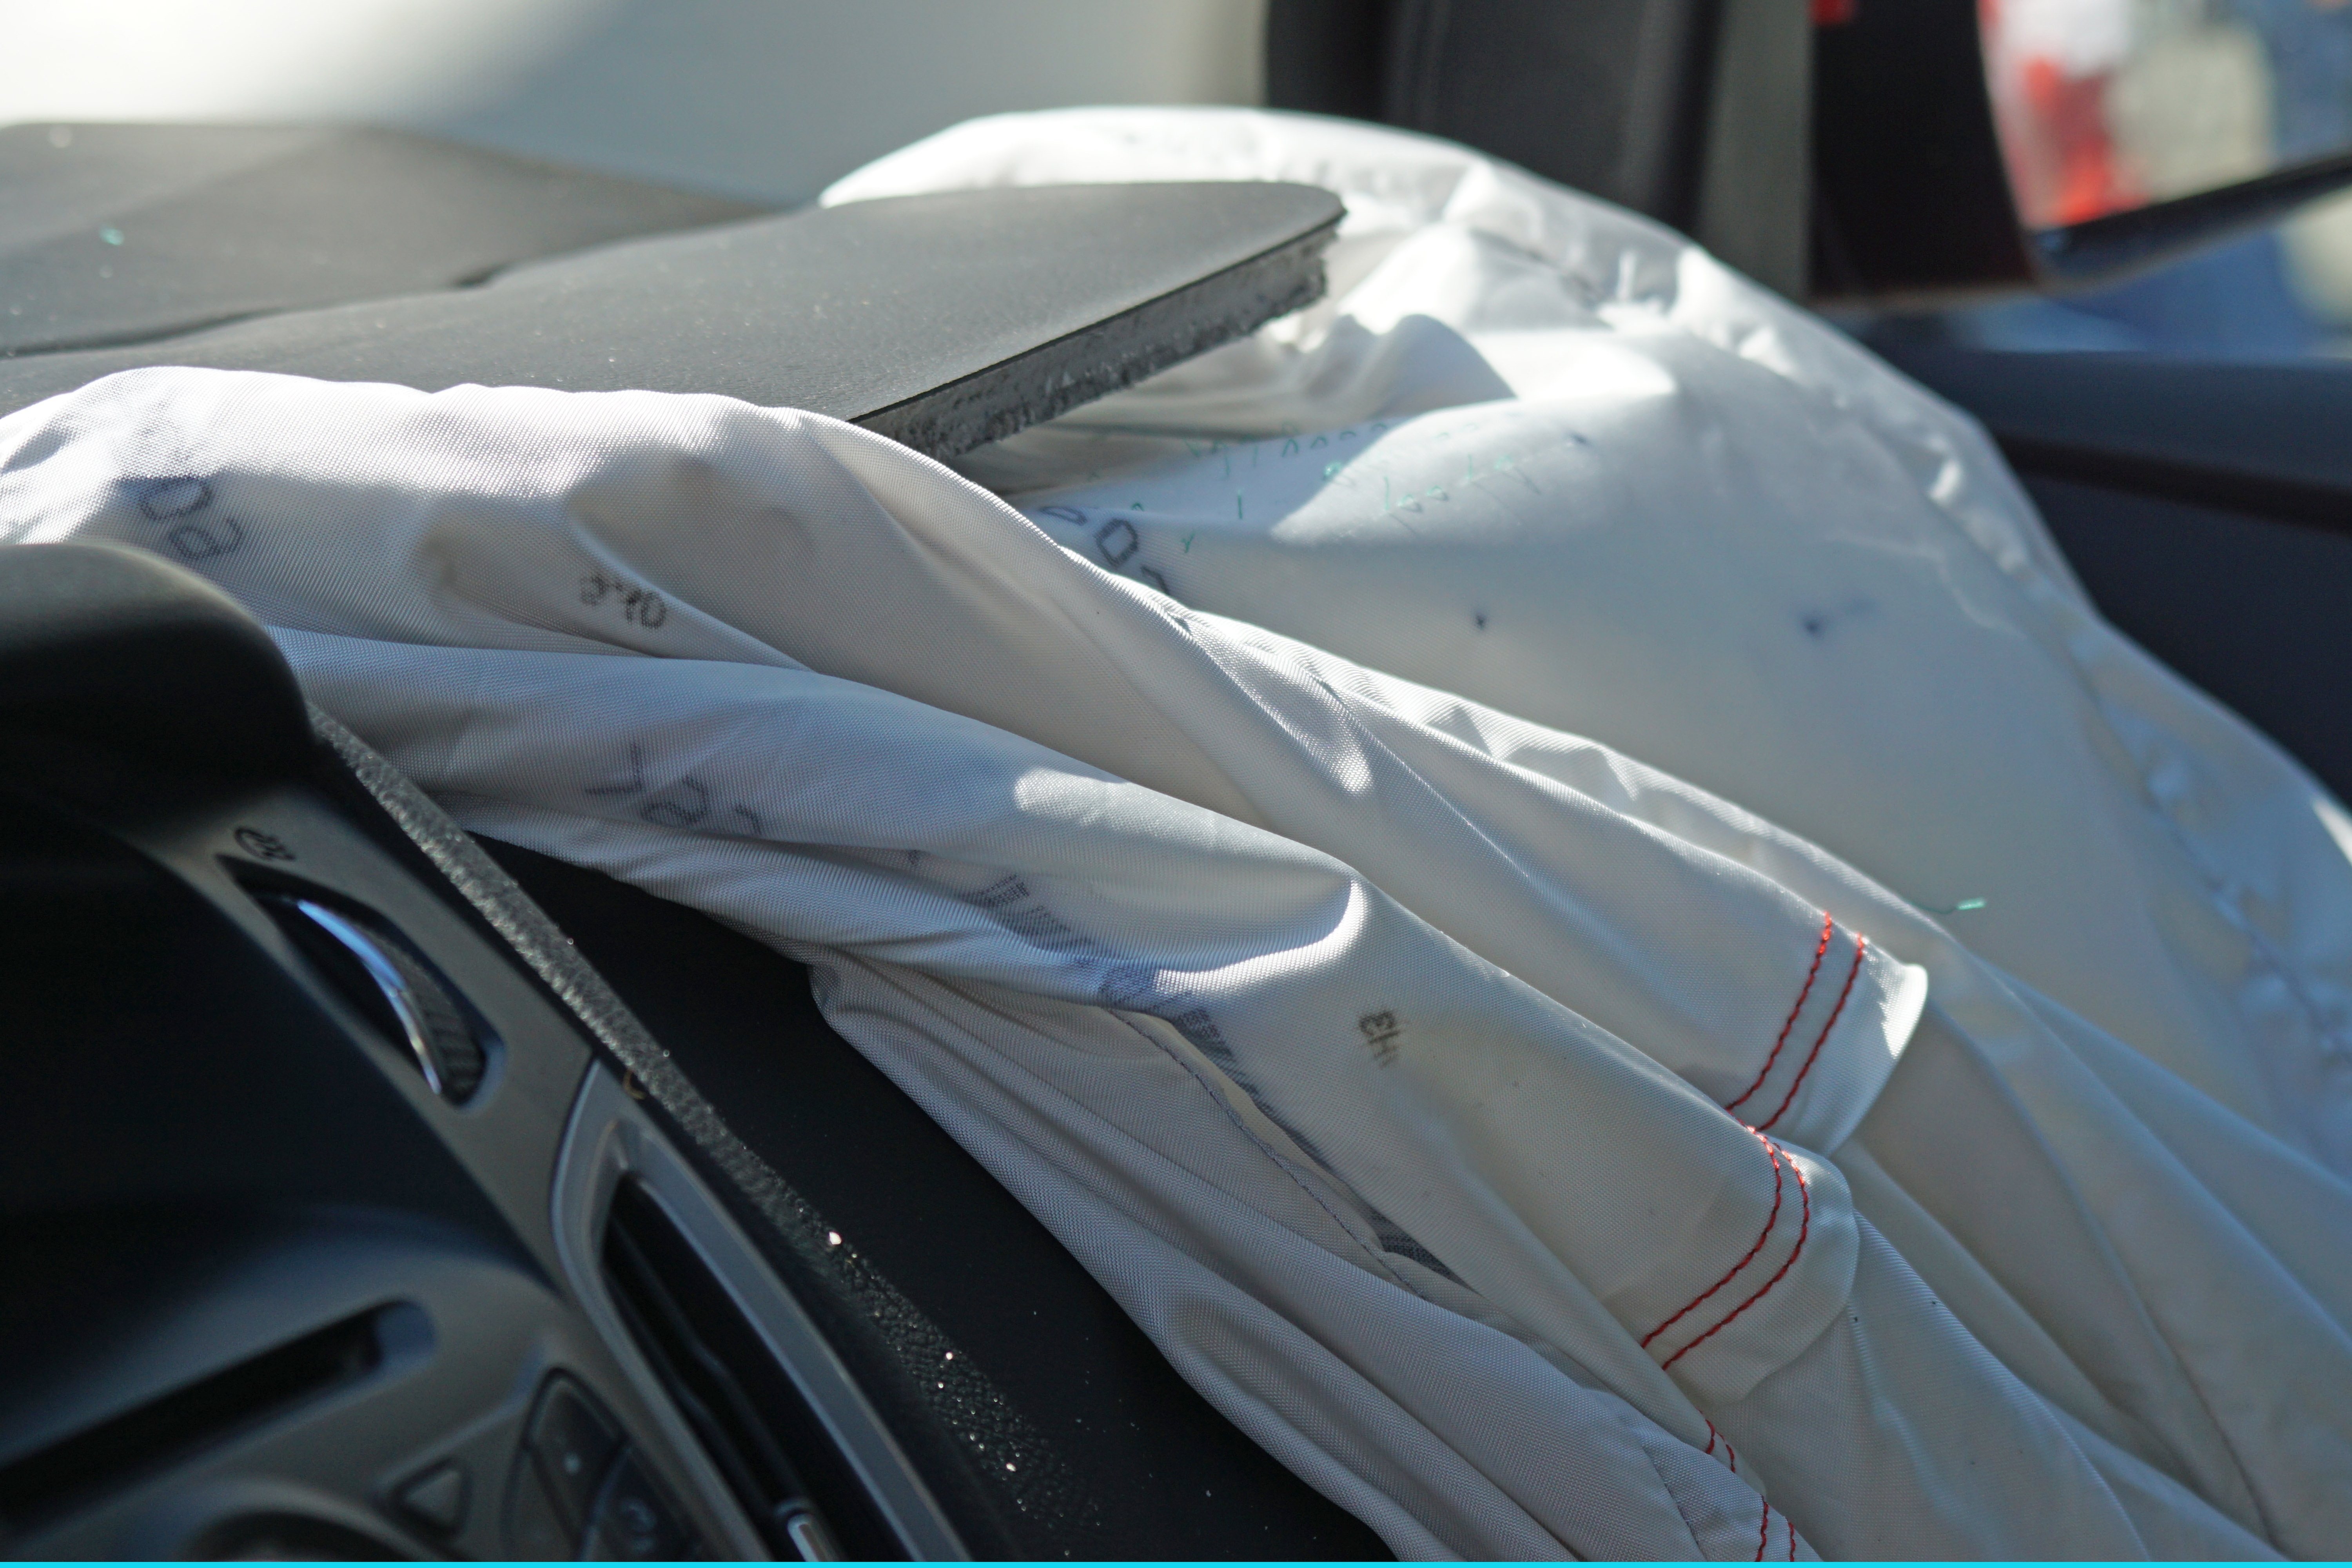
open, car, wheel, window, glass, vehicle, windshield, mobile phone, sports car, bumper, supercar, sedan, bmw, collision, passenger, crash test, insurance, auto part, liability, 60 km h, distraction, smartphon, car insurance, airbag, automobile make, automotive exterior, luxury vehicle, family car